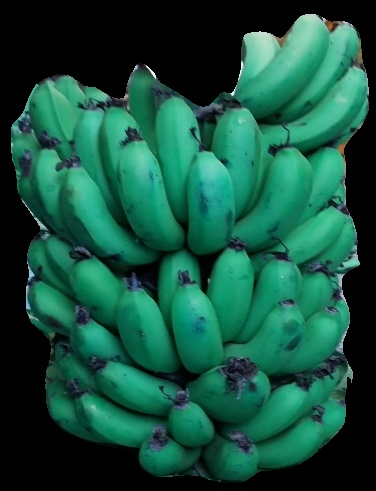
Variety: pachbale
Grade: grade2